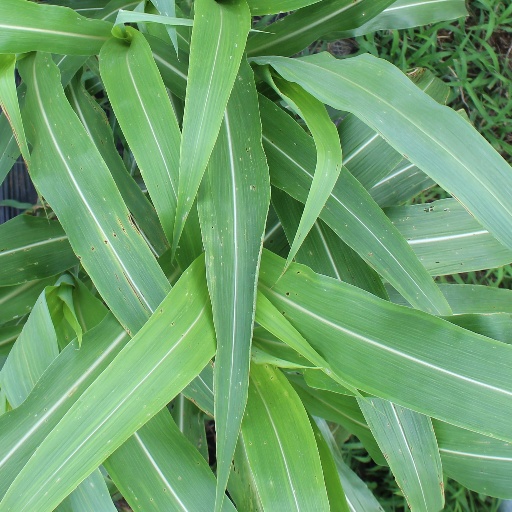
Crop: sorghum